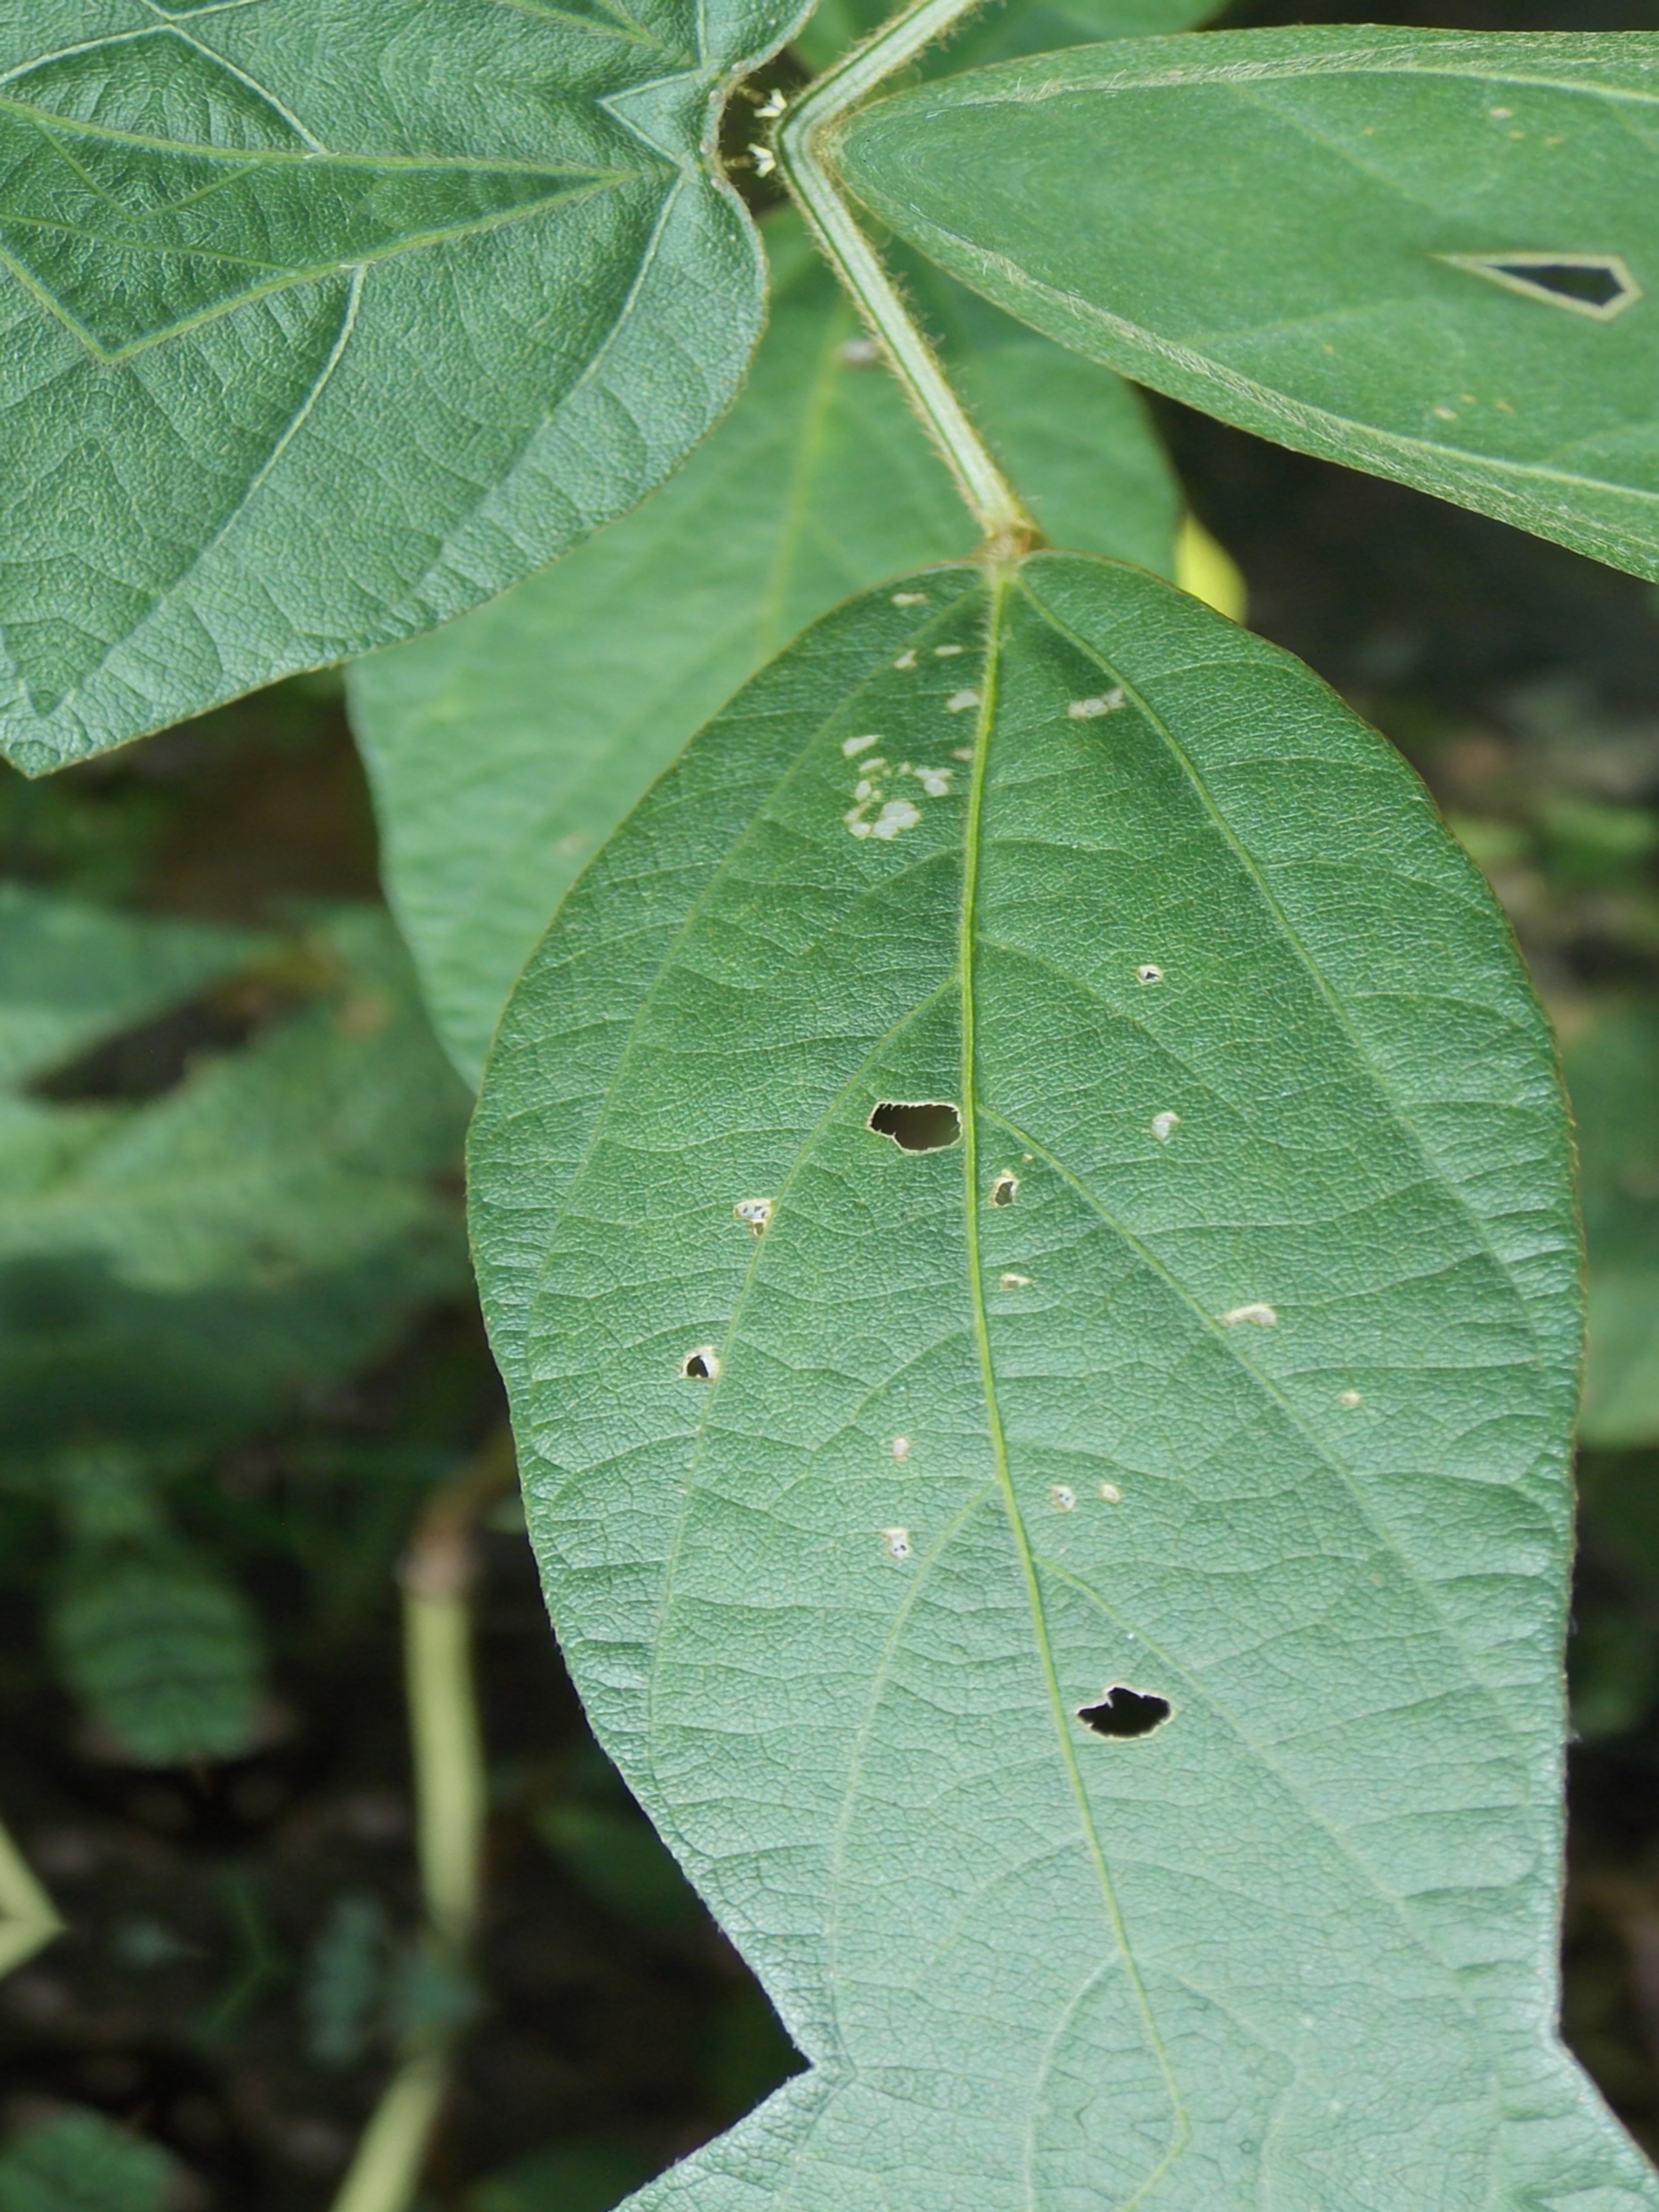
Label: Disease